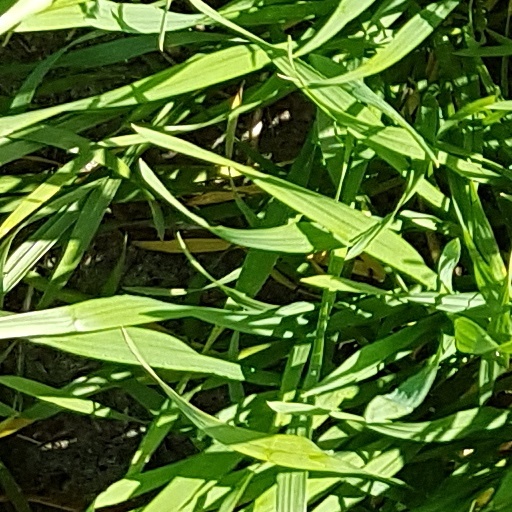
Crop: wheat